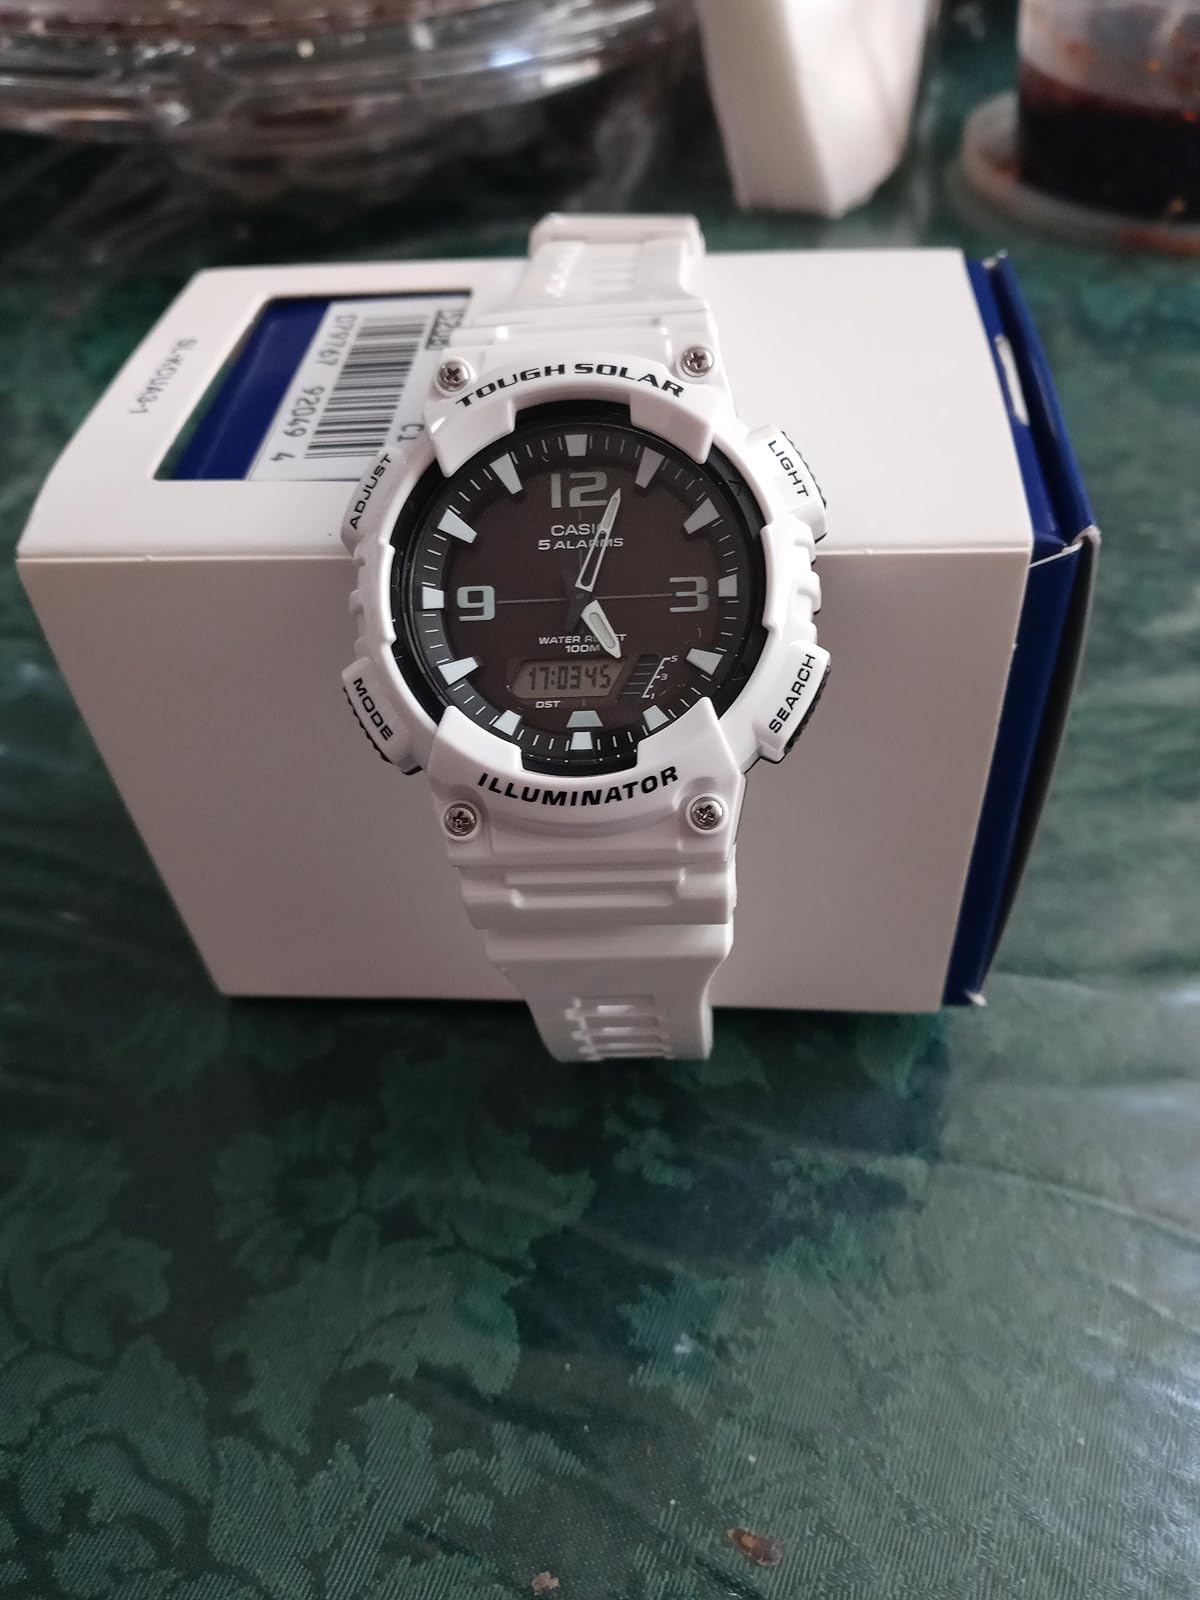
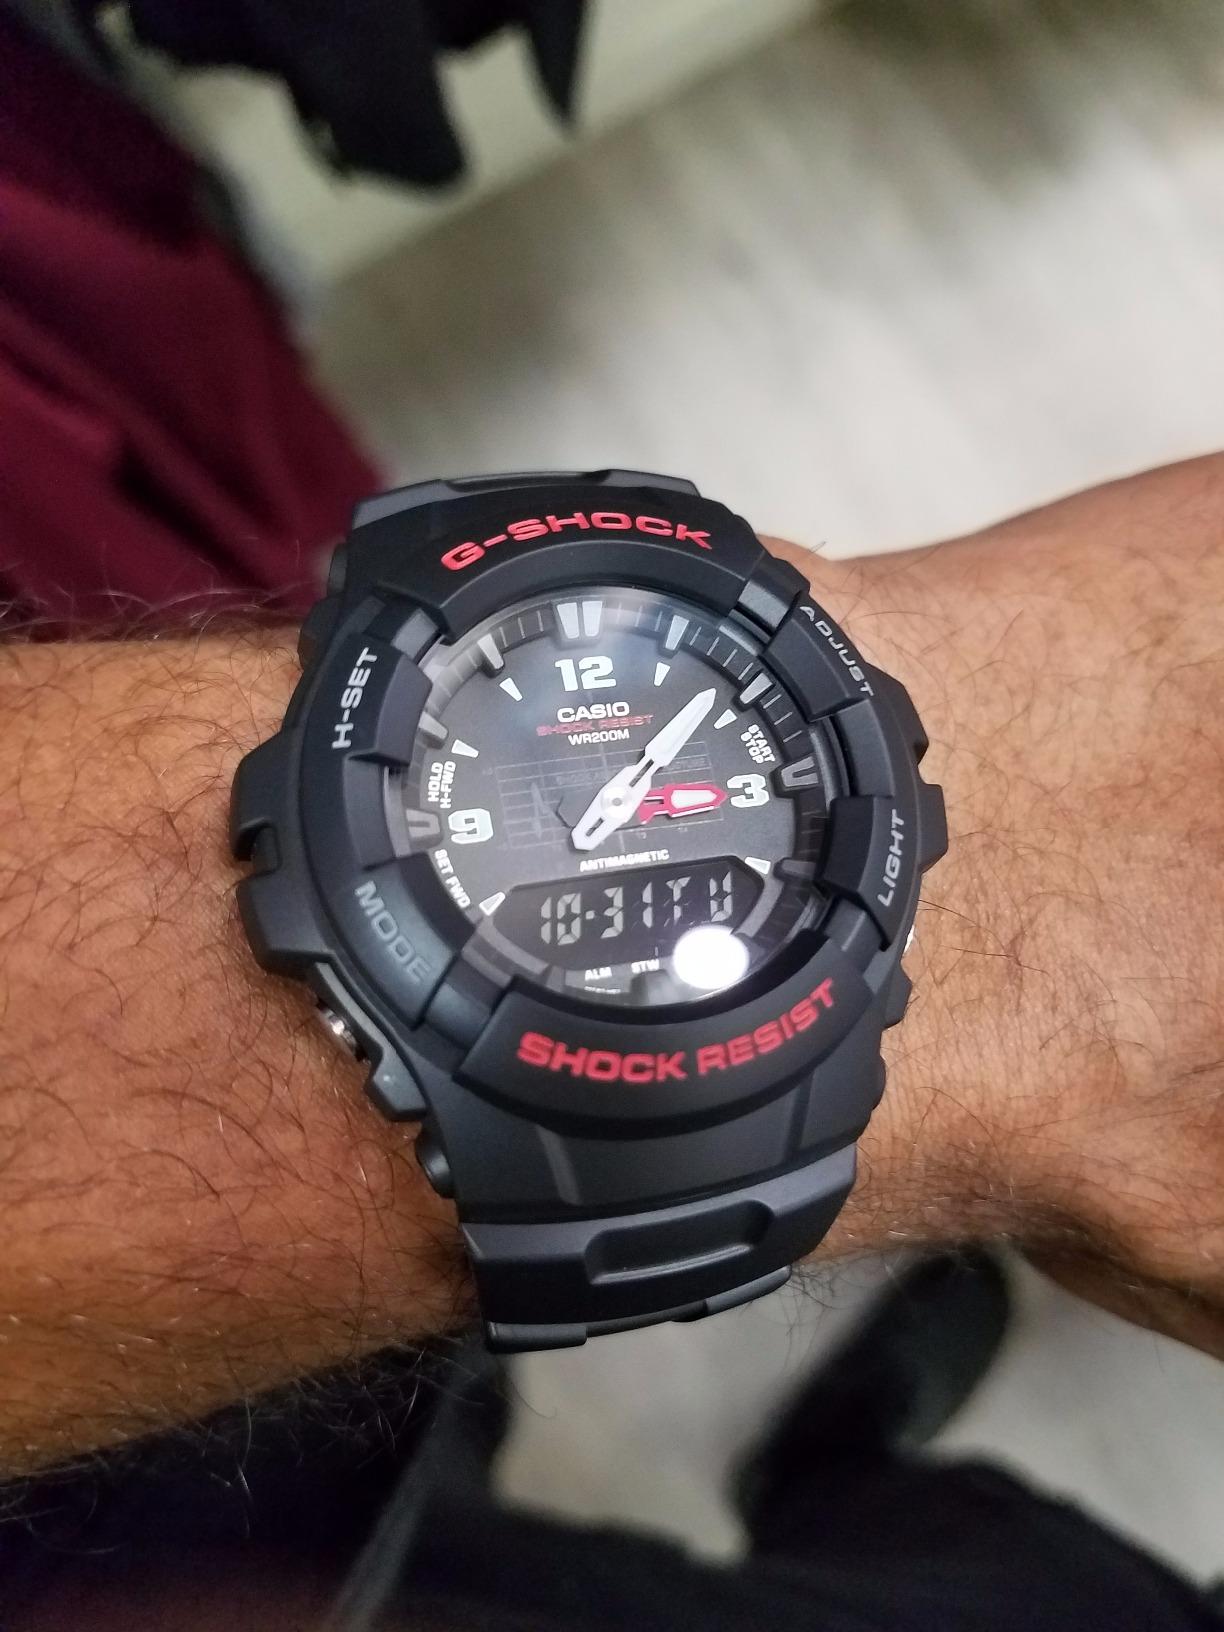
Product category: accessories_watch
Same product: no